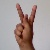
The image shows a hand gesture representing the letter 'K' in Indian Sign Language.